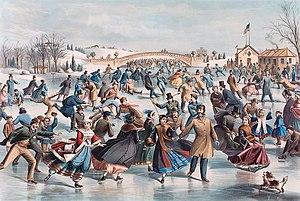
L'histoire de la ville de New York s'échelonne sur plusieurs siècles et commence, bien avant l'arrivée des premiers colons dans ce qui est maintenant Manhattan, avec l'occupation par les populations amérindiennes. Les tractations qui mènent New York à sa configuration actuelle, une division en cinq arrondissements : Manhattan, Queens, Brooklyn, le Bronx et Staten Island, ne remontent qu'à la toute fin du XIXᵉ siècle et à la première moitié du XXᵉ siècle. Avant cette consolidation, la ville qui connaît de nombreuses crises, est le théâtre de divers conflits, mais réussit tout de même à gagner progressivement en importance, au point de constituer aujourd'hui la plus grande ville des États-Unis et l'une des métropoles les plus importantes et les plus dynamiques du monde, démographiquement mais aussi en tant que centre décisionnel de premier plan et de capitale mondiale de la finance et de la Bourse.
Central Park est un espace vert américain d'une superficie de 341 hectares, situé dans l'arrondissement de Manhattan à New York. Il est géré par la Central Park Conservancy qui dispose d'un budget annuel de 200 millions de dollars, et est entretenu au même titre que les autres espaces verts de la ville par le New York City Department of Parks and Recreation.